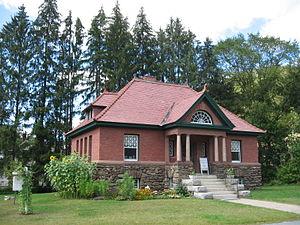
Pomfret est une ville du comté de Windsor au Vermont, aux États-Unis. Sa population s’élevait à 904 habitants lors du recensement de 2010, estimée à 894 habitants en 2014.